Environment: real
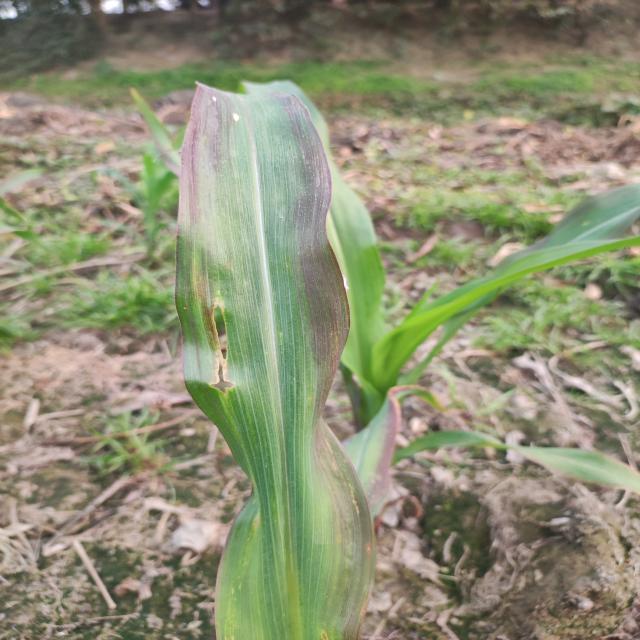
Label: phosphorus_deficiency